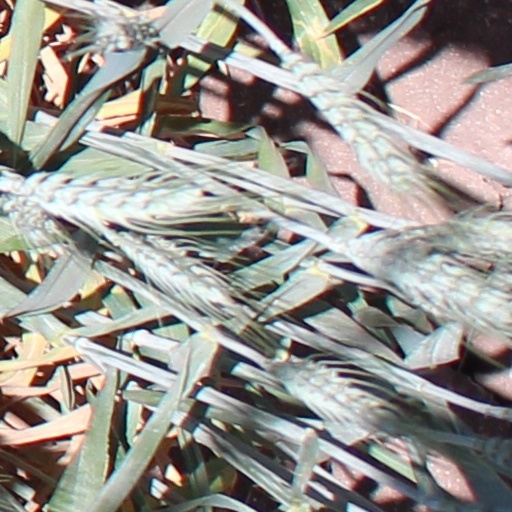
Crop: wheat